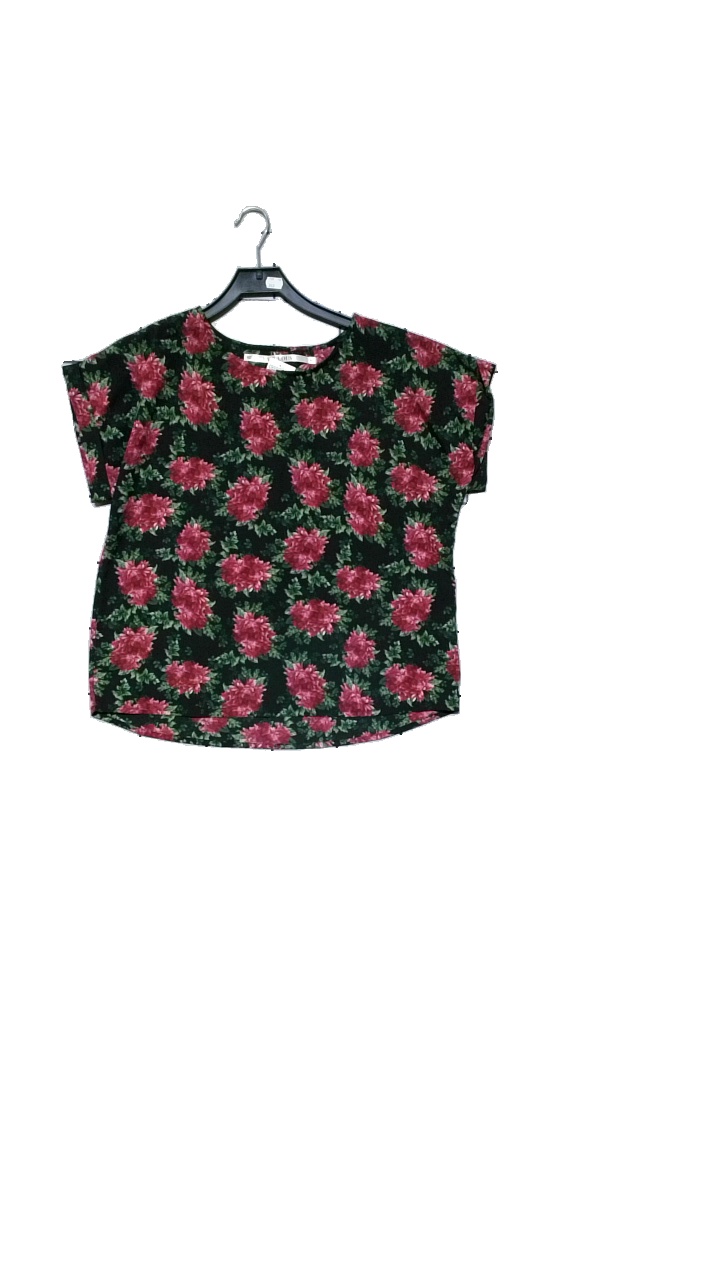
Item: Blouse (Ladies)
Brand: Lager 157
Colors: Green, Pink, Multicolor
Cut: C-collar
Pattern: Floral print
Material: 100% polyester
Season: All
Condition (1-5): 4
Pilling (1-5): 2
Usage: Reuse
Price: <50